Great Lakes passenger steamers

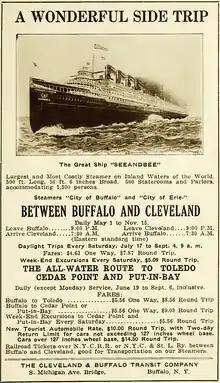
"Seeandbee", launched in 1912

The first steamboat on the Great Lakes depends on definition. The Canadian-built, was launched on September 7, 1816, at Ernestown, Ontario (about from Kingston). The U.S.-built "Ontario", launched in the spring of 1817 at Sacketts Harbor, New York, began its regular service in April 1817 before "Frontenac" made its first trip to the head of the lake on June 5.